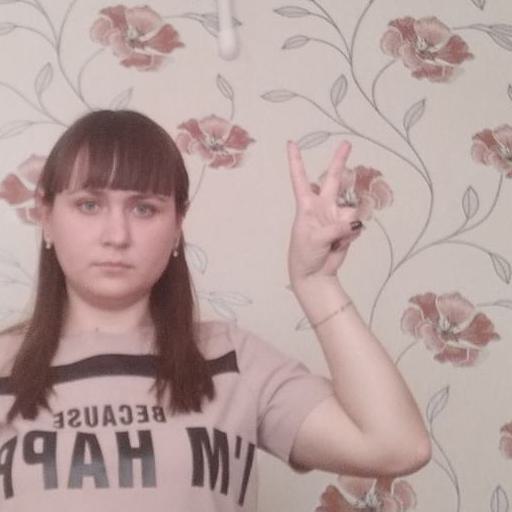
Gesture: peace